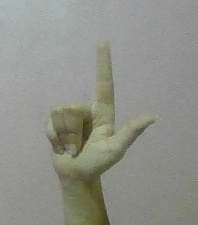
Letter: laam